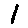
Label: 1